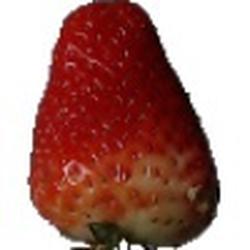
Label: Strawberry